Svitlana Matviyenko

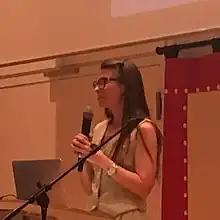
Svitlana Matviyenko's delivering Marshall McLuhan lecture at the Canadian Embassy in Berlin, as a part of transmediale and CTM festivals in 2023

Svitlana Matviyenko (Kamianets-Podilskyi) is a Ukrainian writer, literary critic, cultural researcher, film and media theorist. She researches the political economy of the media, the Internet, information theory, the history of cybernetics and psychoanalysis.